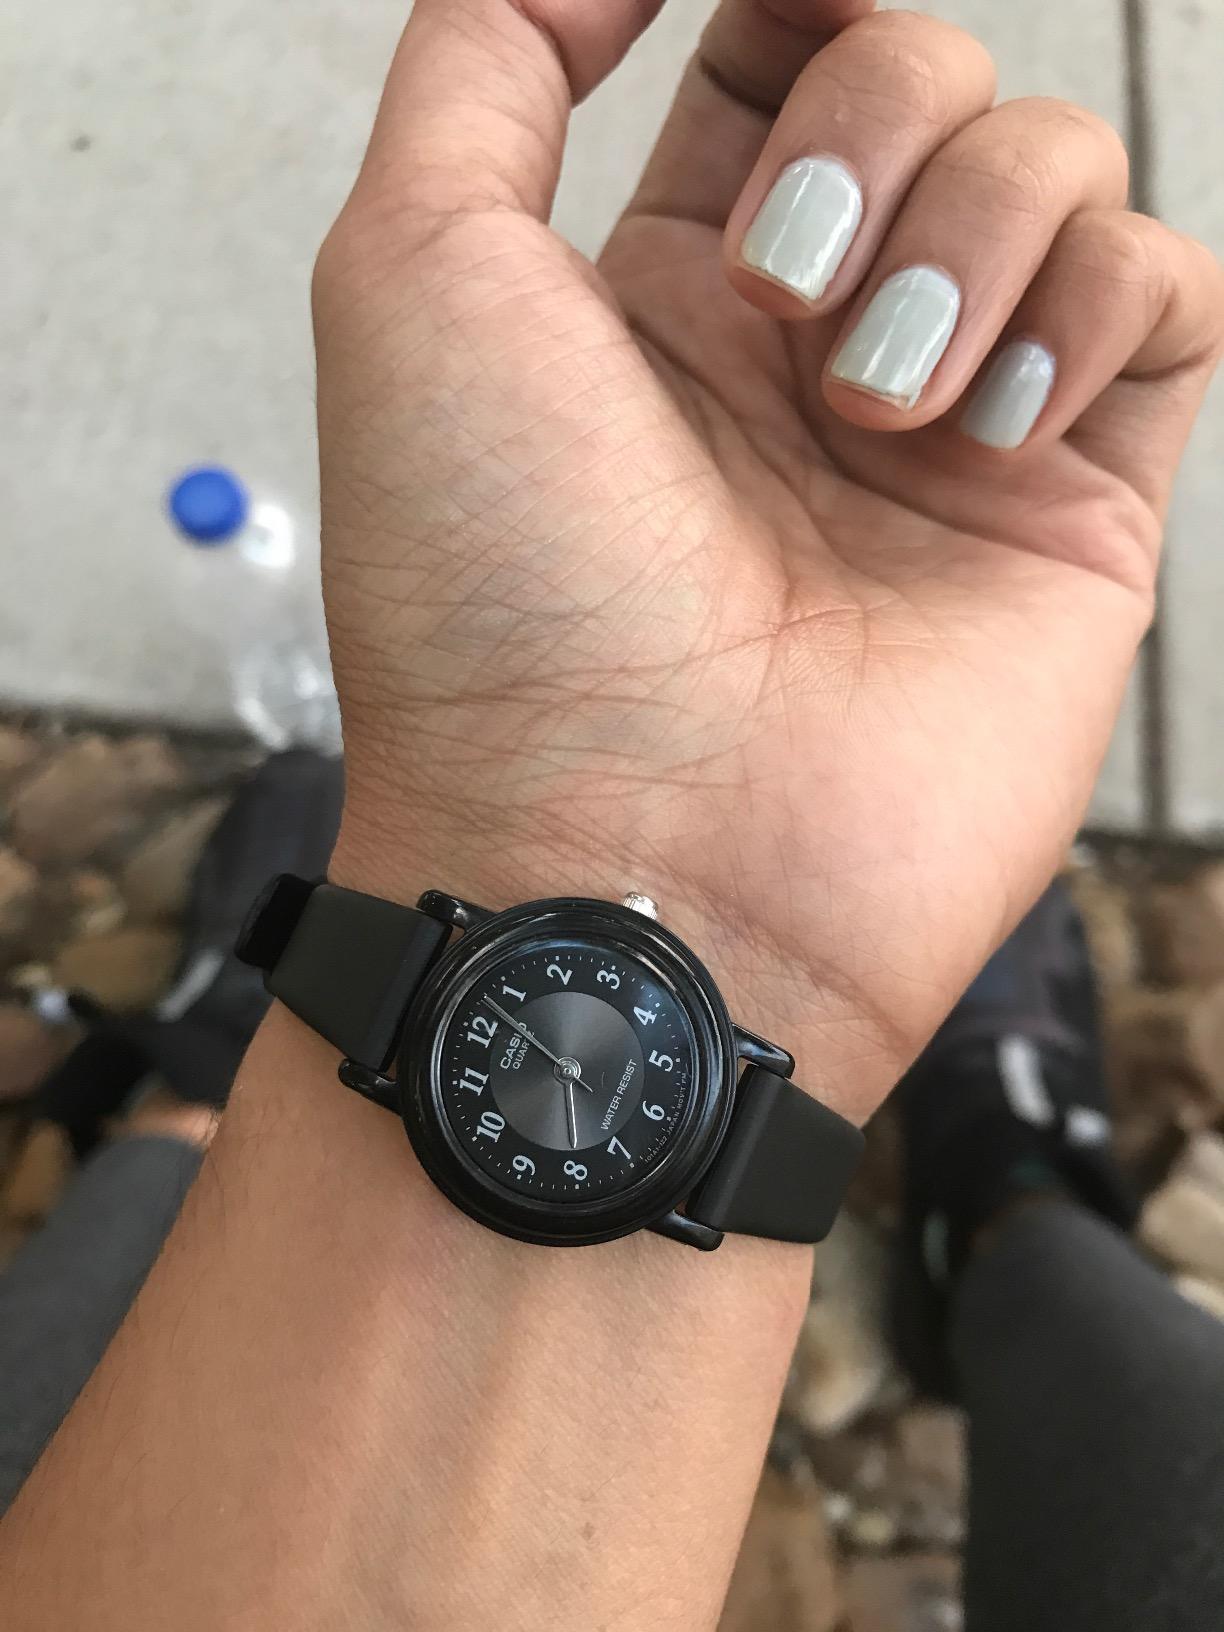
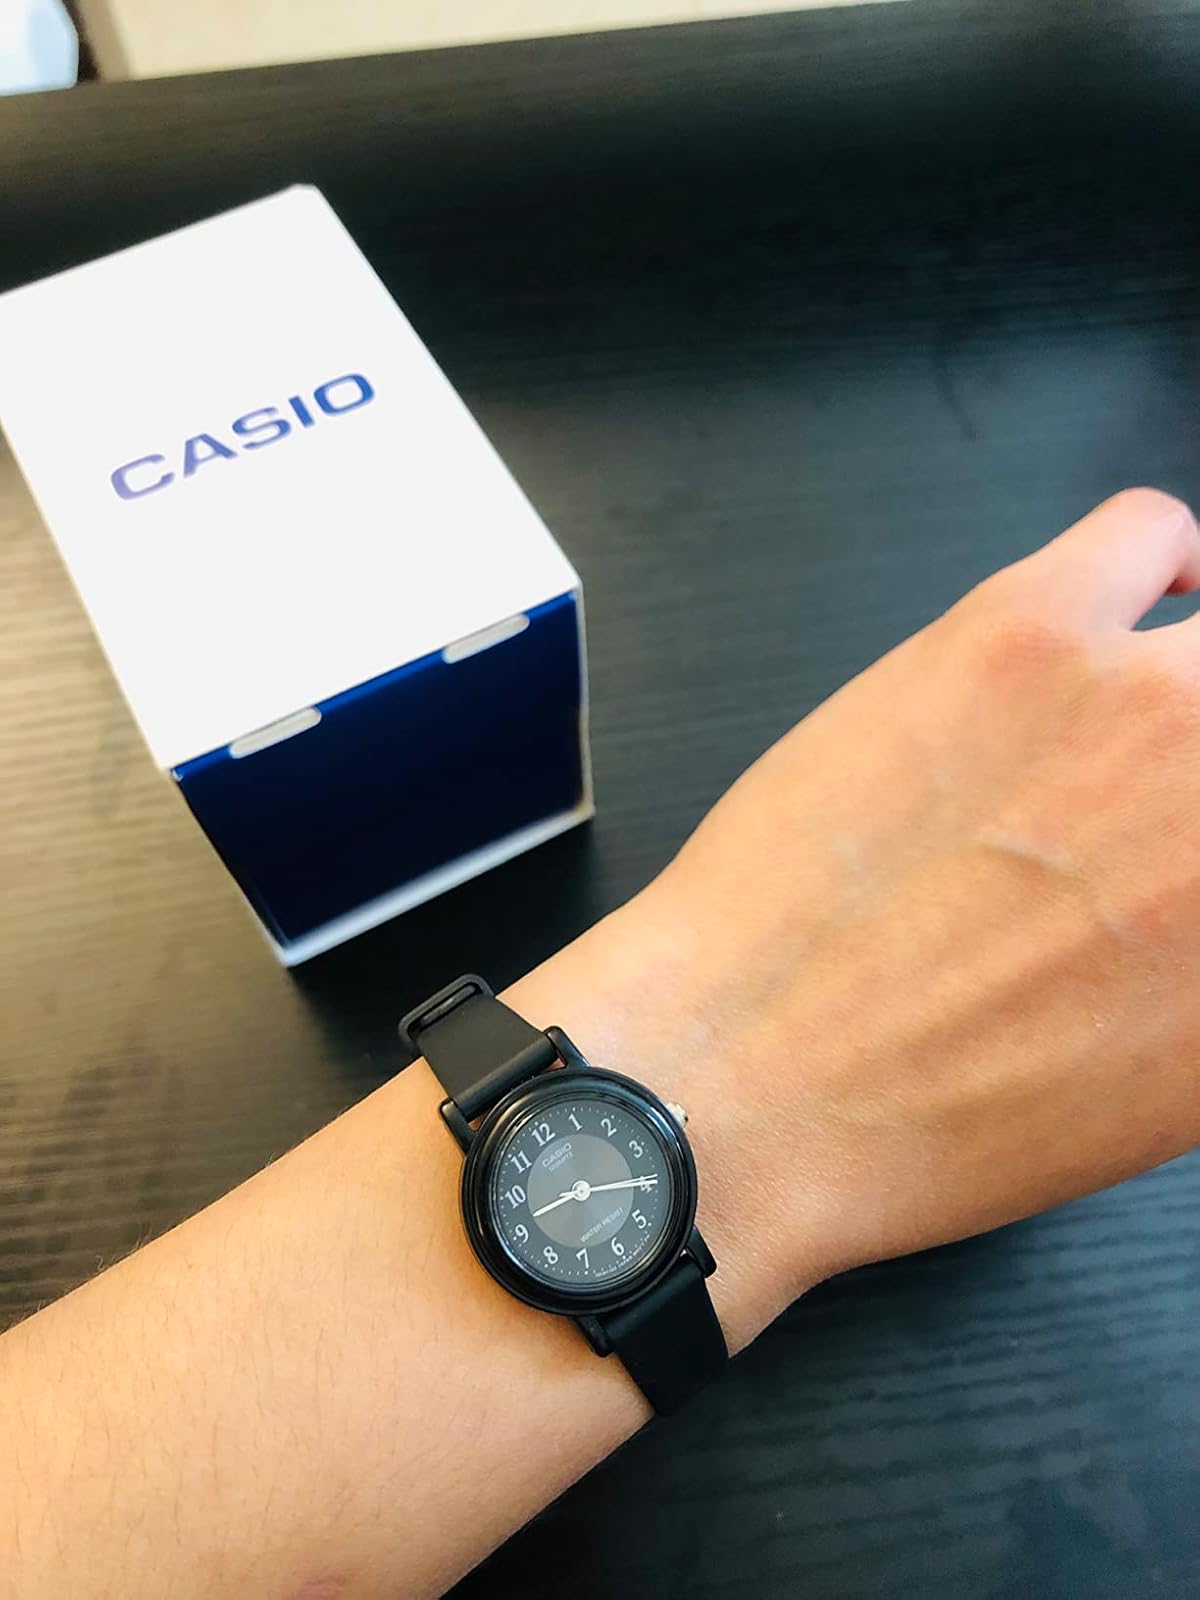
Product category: accessories_watch
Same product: yes